Cumbernauld

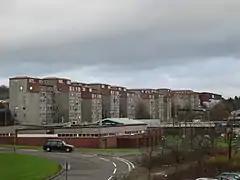
South Carbrain viewed from Cumbernauld railway station

Cumbernauld was long a staging-post for changing horses between Glasgow and Edinburgh and there were several inns and a smiddy as well as half a dozen coaches a day to various towns. Old maps like the 1899 O.S. map show other employment like a gas works and a stocking factory in The Village and a corn mill at Lenziemill close to the old brick and pipe works. Three schools were run but the teachers were not always paid by the heritors. There were several church ministers and the Church of Scotland paid, out of collections, about 25 poor people a week who could not support themselves. Groome also records clerical work as there was a post office, two banks (held two days a week in a room in the inn) and a library with a newsroom.